Helloween

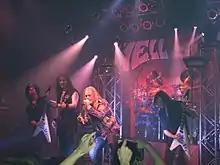
Helloween in 2006

The band found an 18-year-old vocalist, Michael Kiske, from a local Hamburg band named Ill Prophecy. Kiske was initially uninterested in them, having heard the more thrashy "Walls of Jericho", but after Weikath insisted, he attended one of their sessions and heard some songs they had composed for his voice (songs which would later be featured in their next albums), and he changed his mind.